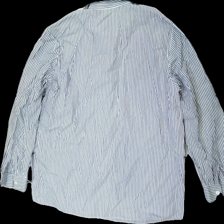
View: back
Type: Shirt
Category: Ladies
Brand: Gerry Weber
Colors: Blue, White
Material: 100% cotton
Pattern: Striped
Cut: Regular
Size: 42
Season: All
Damage location: middle left
Damage 2 location: middle center
Price range: 50-100
Recommended usage: Reuse
Description: randig skjorta